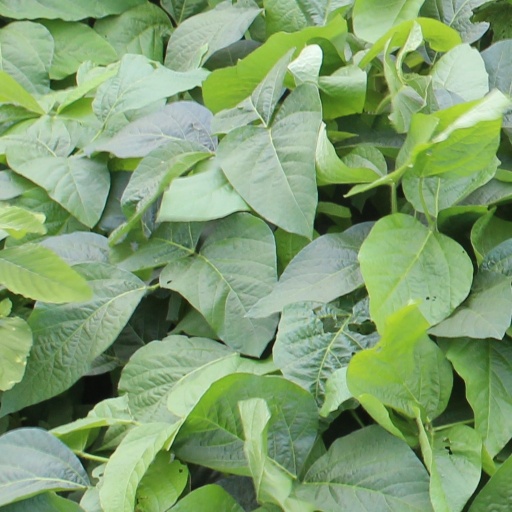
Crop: soybean